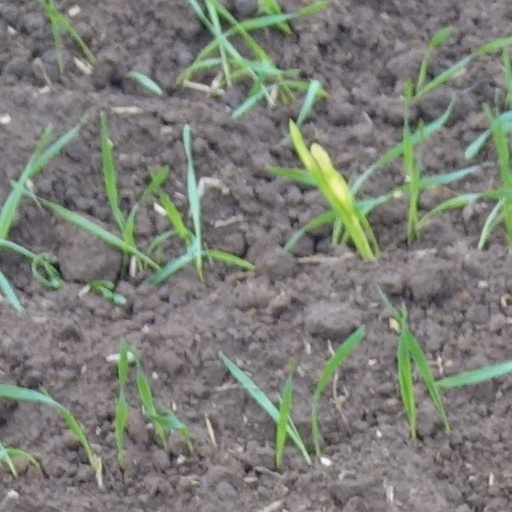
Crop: wheat